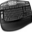
Label: keyboard